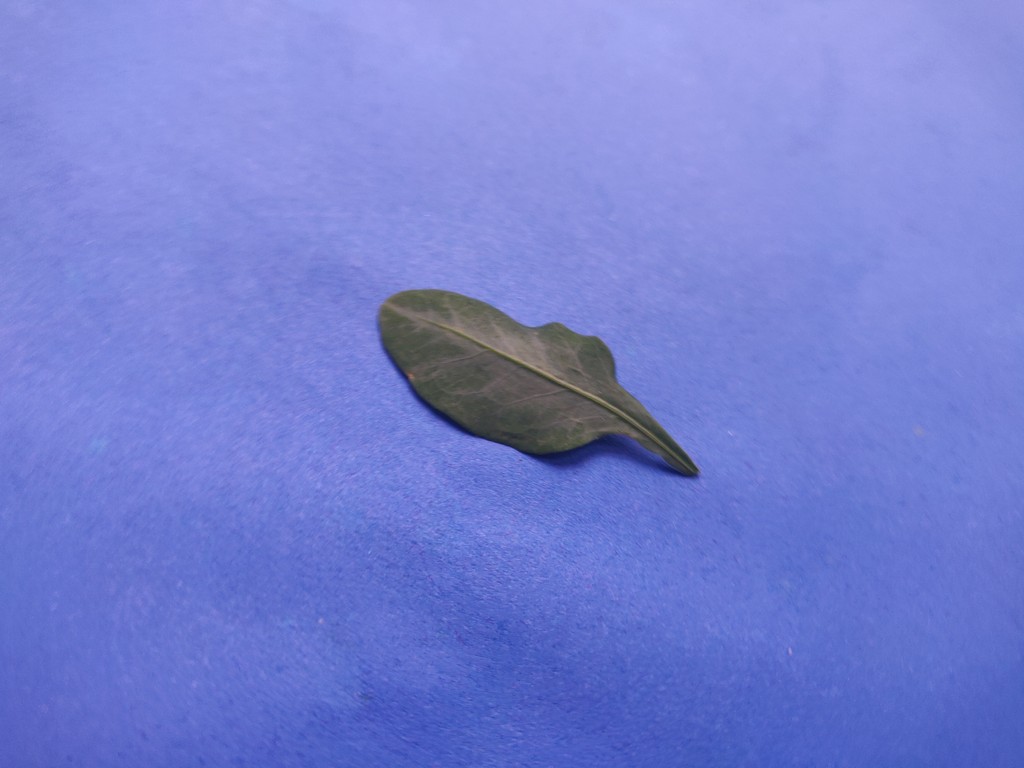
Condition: Healthy
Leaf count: single
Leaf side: front